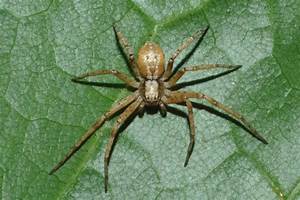
Label: spider